Demographics of Liverpool

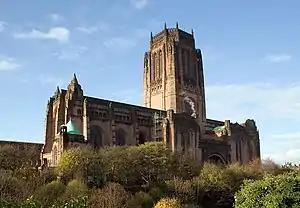
Liverpool Cathedral

Liverpool, like several other port cities (such as South Shields, Cardiff and Kingston upon Hull), has had a strong presence of Yemeni people for centuries. After the opening of the Suez Canal in 1869, an increase of trade between Britain and the Far East meant that more men had to be recruited to work in ports and on ships. Aden in Yemen was the main refuelling point for the vast majority of ships sailing this route, which led to many locals taking up jobs in the field. During the late 19th and early 20th centuries many of these seamen moved ashore and set up home in the likes of Liverpool. Yemenis (who are most likely Liverpool's largest Arab group) alongside Somalis are the two largest Muslim groups in the city and worship at Liverpool's three main mosques (including the Al-Rahma mosque). It is unknown exactly how many Yemenis and people of Yemeni descent live in Liverpool, due to the fact that Yemeni ethnic/national origin couldn't be stated in the 2001 census. Despite this, the 'Arab' ethnic option was added to the 2011 UK Census. Many Yemenis in the city are noted for running newsagents and corner shops, the number of which is estimated to be approximately 400 in 2008.